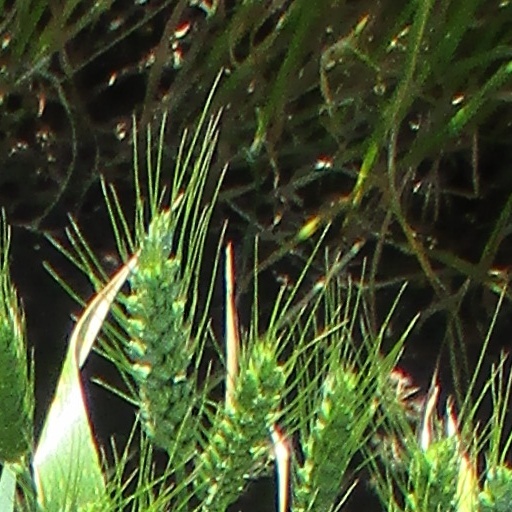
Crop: wheat